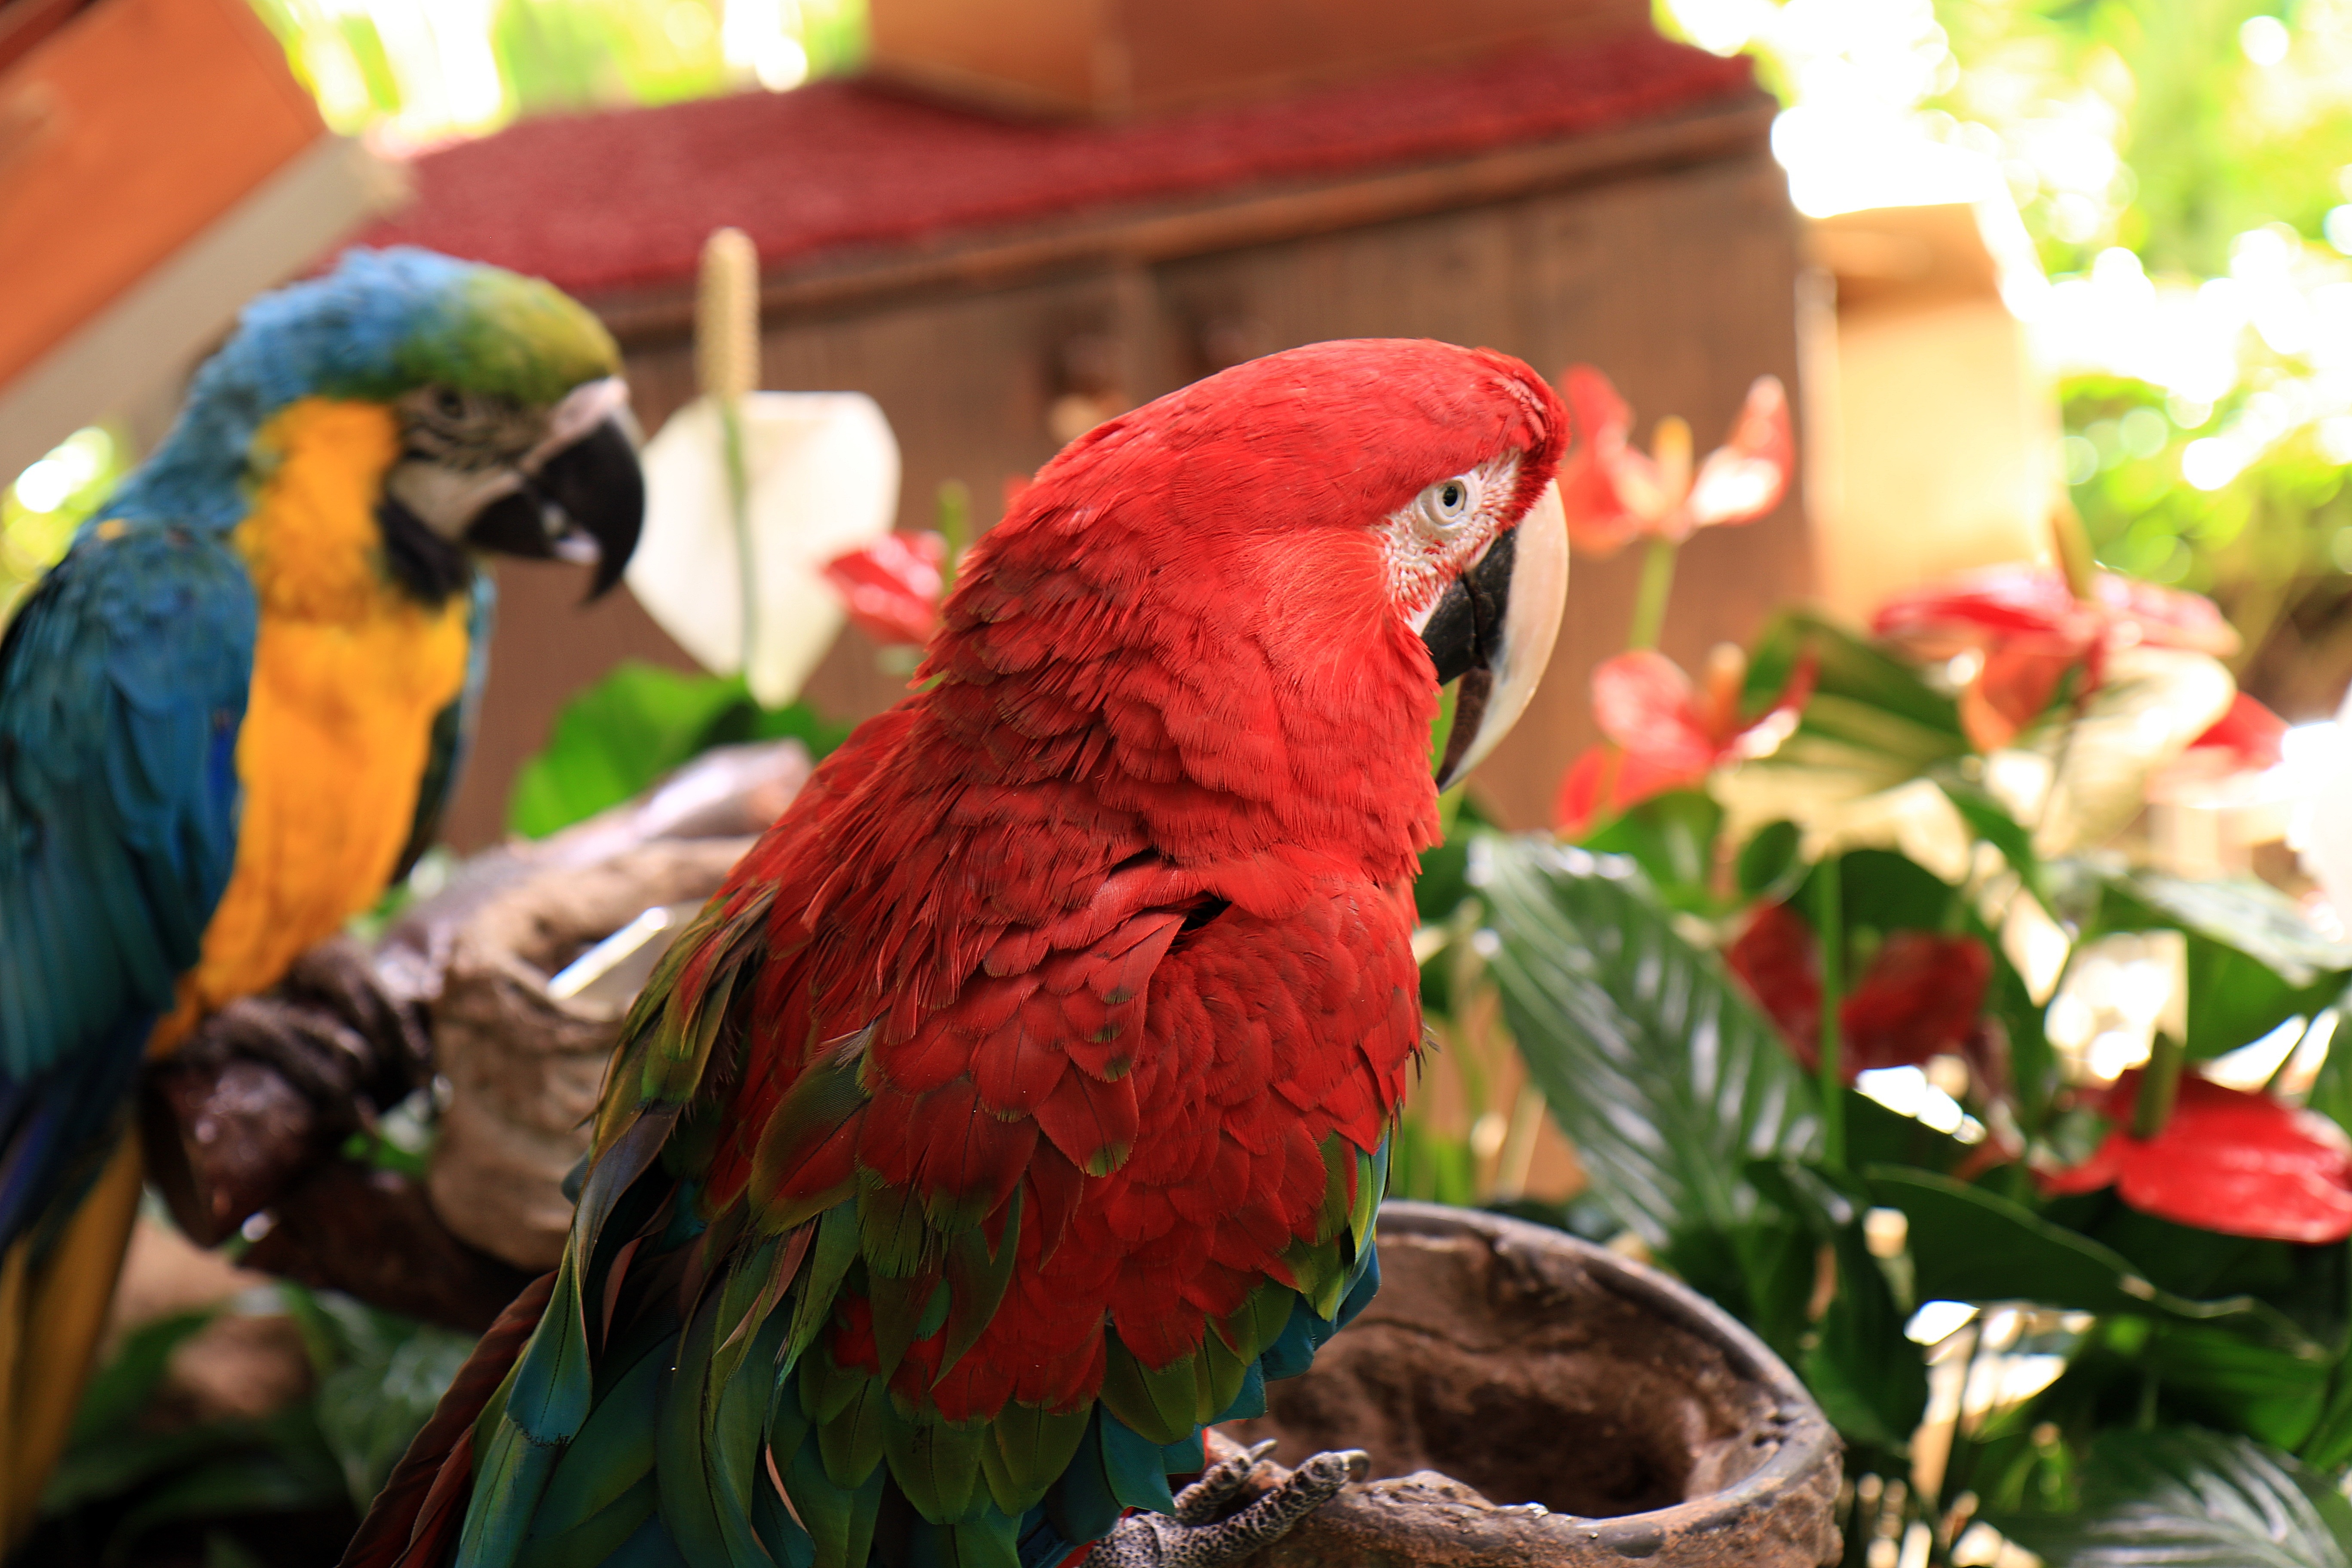
bird, pen, red, beak, fauna, lorikeet, macaw, eye, look, parrot, parakeet, perico, the head of the, ara, zoological garden, colorful bird, red parrot